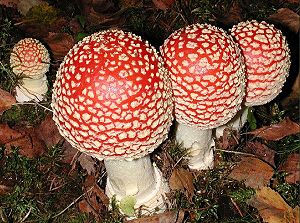
Mykorrhiza
Frugtlegeme hos en fluesvamp. Det, man ser, er svampens kønnede del, mens hovedparten af den lever under jorden.
Mykorrhiza betegner symbiosen mellem en svamp og en karplantes rødder. Som det er tilfældet hos andre symbioser, har begge parter fordele af samlivet. I dette tilfælde modtager planten hovedsageligt mineralsk næring og vand, mens svampen modtager kulhydrater og vitaminer fra planten. Forholdet kan dog også nu og da være en svagt sygdomsfremkaldende forbindelse mellem en svamp og rødderne af en karplante.